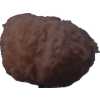
Label: orange_peeled